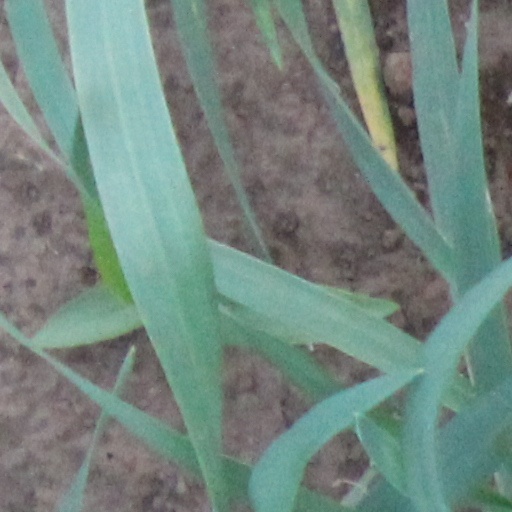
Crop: wheat